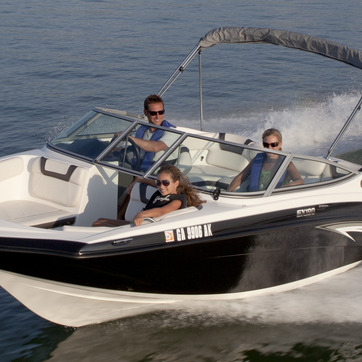
Material: hair